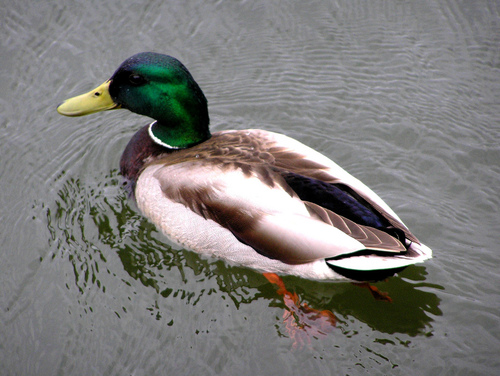
a small bird with a green head and nape, with white, brown and black covering the rest of its body, and red tarsus and feet.
this is a white and brown bird with a green head.
the bird has a vibrant green head and a white collar with a yellow flat bill.
this mallard duck has white and brown feathers with a green head and a bright yellow bill
this bird is brown and white with green on its head and has a long, pointy beak.
this particular bird has a green neck and head and a yellow bill
this bird is brown with white and green and has a long, pointy beak.
this bird is white, brown, green, and black in color, with a large flat yellow beak.
this bird has wings that are brown and black and has a green ehad
this is a duck with a yellow bill, green head, a purplish chest, and white and brown wings and back.
Species: Mallard